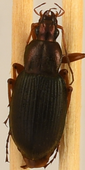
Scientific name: Chlaenius aestivus
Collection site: Smithsonian Environmental Research Center NEON (SERC), plot SERC_006